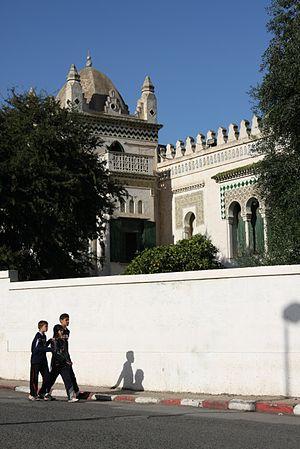
La villa Susini à Alger vue de l'extérieur
La villa Sésini est une bâtisse néo-mauresque construite à la fin du XIXᵉ siècle sur les hauteurs d'Alger.